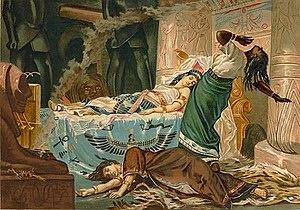
La Mort de Cléopâtre est un sujet classique dans la peinture et dans une moindre mesure dans la sculpture.